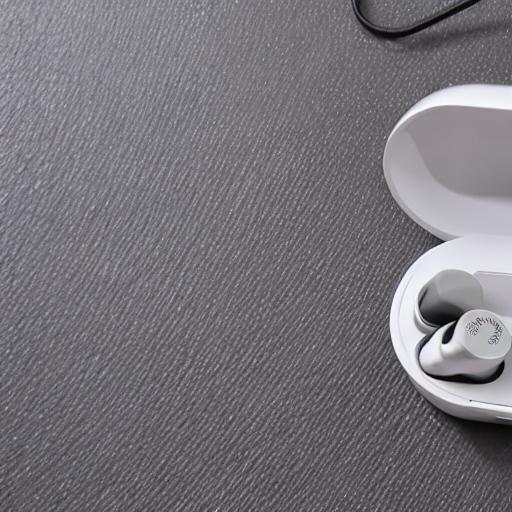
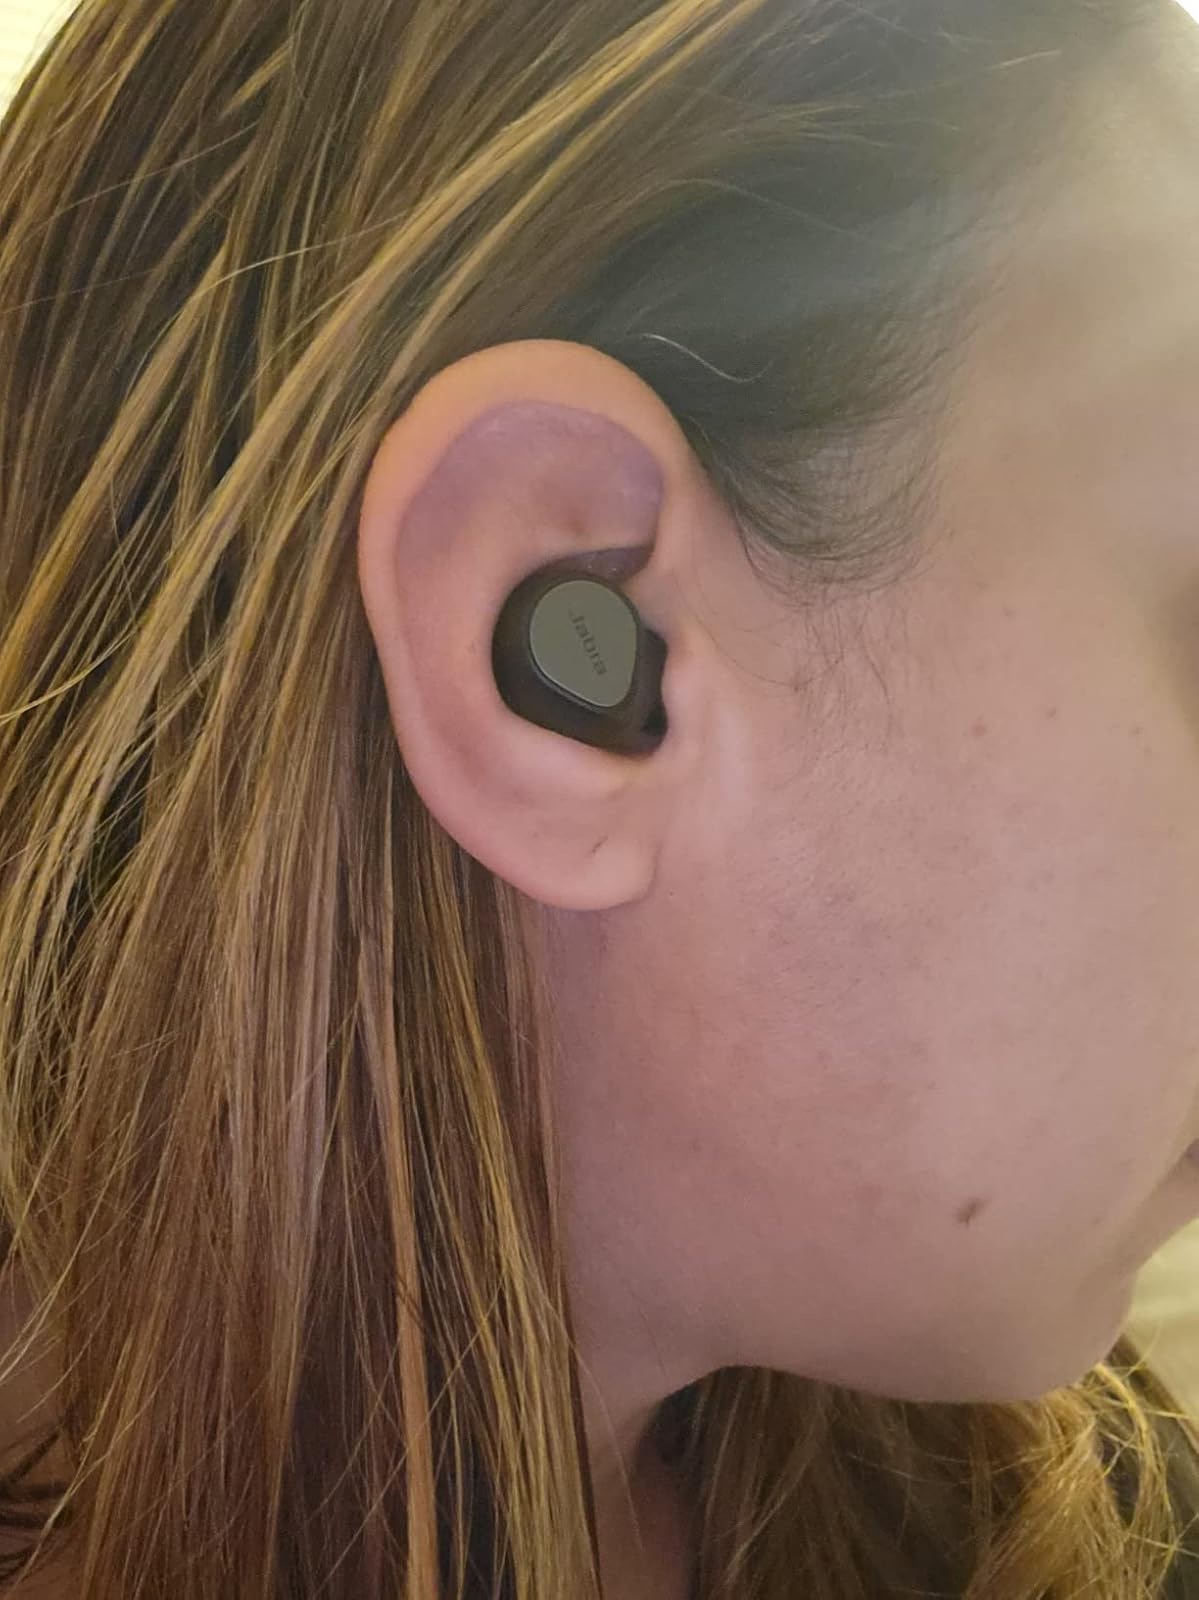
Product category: earbuds
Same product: no